Sproul Plaza

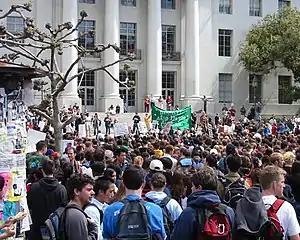
A March 20, 2003 rally against the War in Iraq on the steps of Sproul Plaza, held by the Berkeley Stop the War Coalition

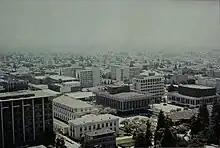
Aerial view of Sproul Plaza from 1978. Zellerbach Hall is on the right, Eshleman Hall in the center, and Sproul Hall is center-left. The student union and Sather Gate are visible in the lower-right corner.

Sproul Plaza is one center of student activity at the University of California, Berkeley. It is divided into two sections: Upper Sproul and Lower Sproul. They are vertically separated by and linked by a set of stairs.